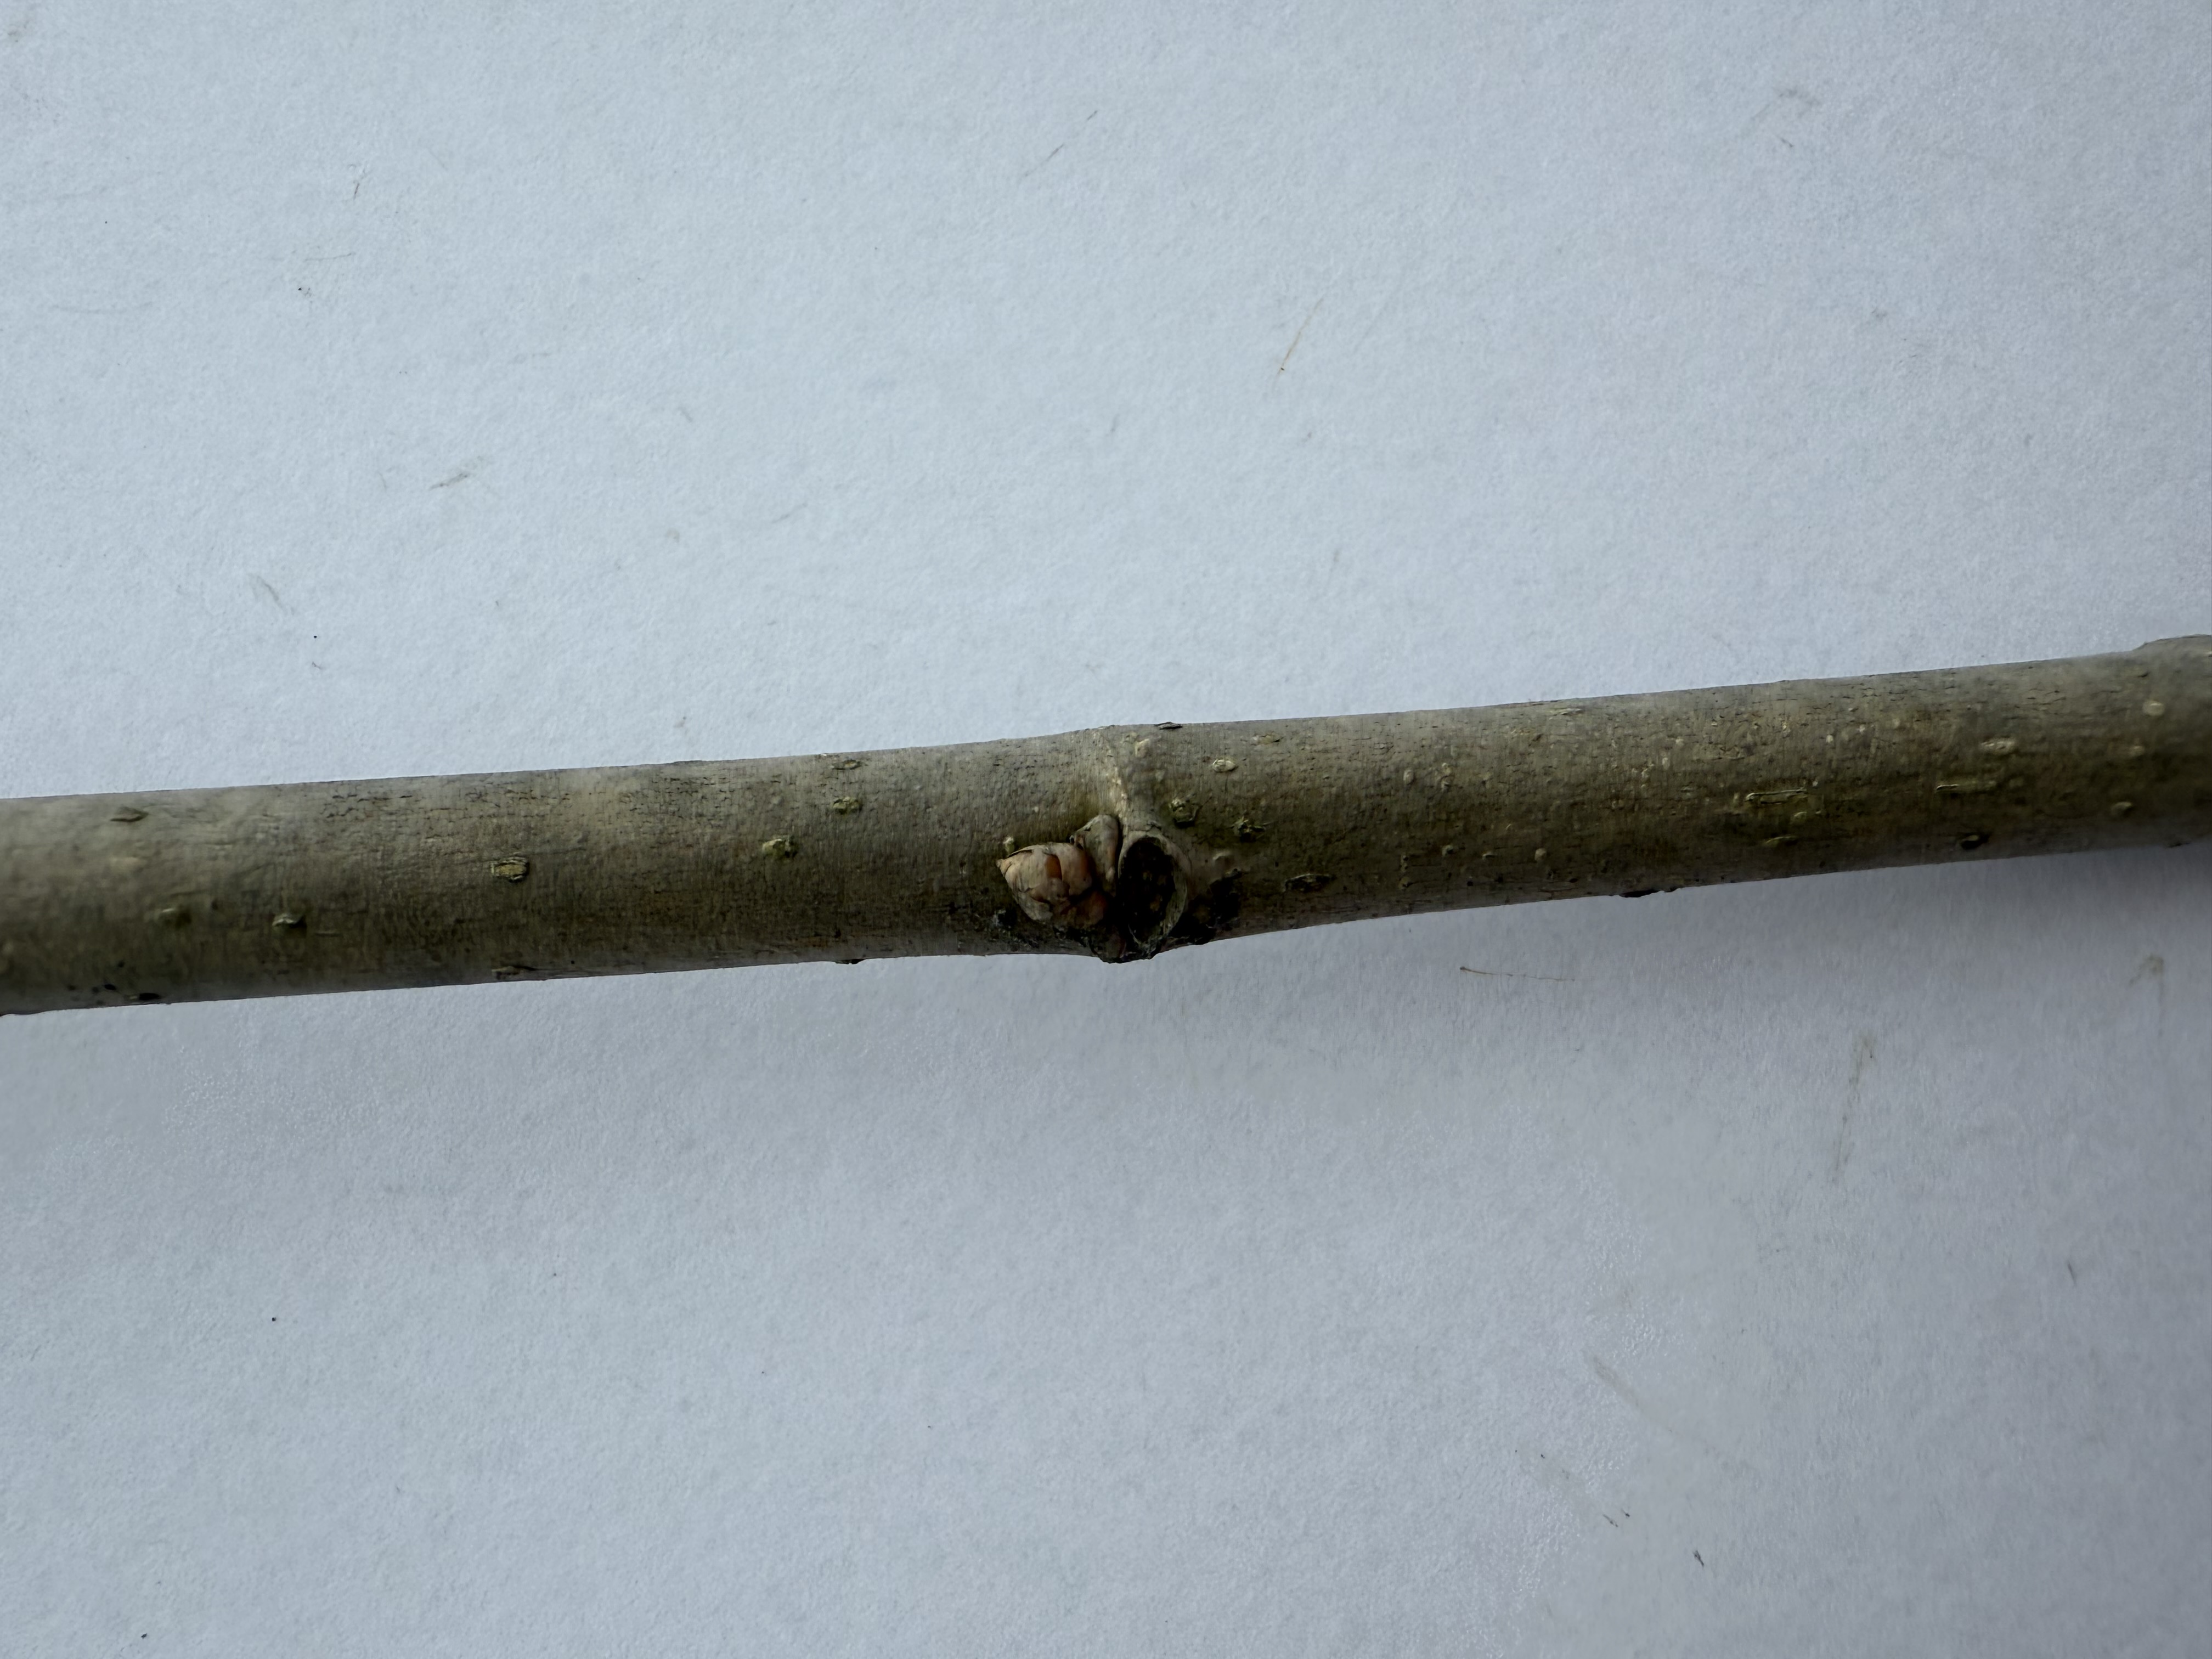
Variety: White Mulberry